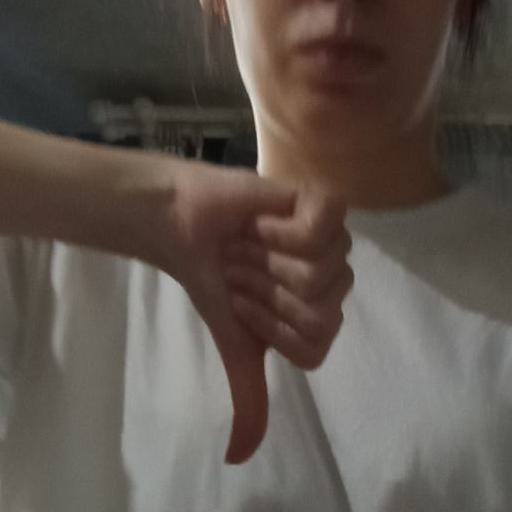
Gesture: dislike